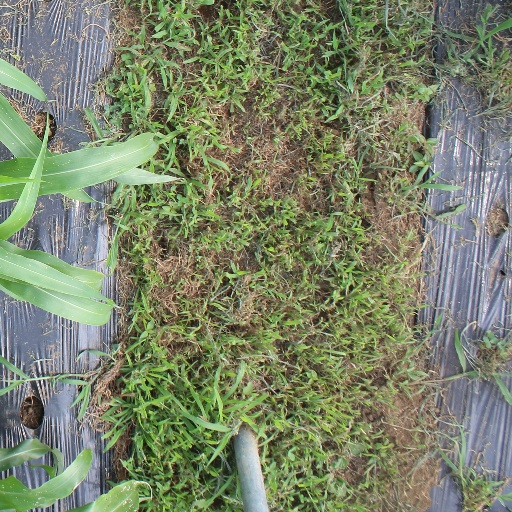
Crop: sorghum